Geography of the Czech Republic

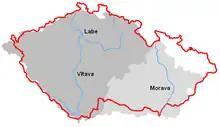
Drainage areas of the Elbe and the Morava rivers

There are four major rivers in the Czech Republic. The Elbe (locally "Labe") flows from the Giant Mountains in the north east of Bohemia to the west and then through northern Germany all the way to the North Sea. The Morava River drains most of Moravia and flows to the south into the Danube and ultimately to the Black Sea. The Oder starts in the Moravian Silesia and flows north through Poland into the Baltic Sea. The fourth major river is the Vltava, which is the longest river of the Czech Republic and drains the southern part of Bohemia before flowing into the Elbe at Mělník.